Alexander Cambridge, 1st Earl of Athlone

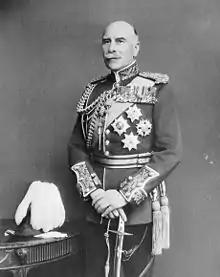
Portrait, 1940

Alexander Cambridge, 1st Earl of Athlone (Alexander Augustus Frederick William Alfred George; born Prince Alexander of Teck; 14 April 1874 – 16 January 1957), was a member of the extended British royal family, as a great-grandson of King George III, a brother of Queen Mary, uncle to the Kings Edward VIII and George VI, and the husband of Princess Alice of Albany. He was a British Army commander, who served as Governor-General of the Union of South Africa and Governor General of Canada.